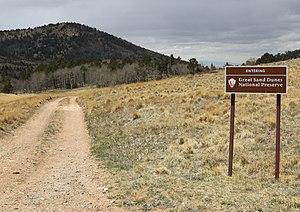
Le col Mosca – ou Mosca Pass en anglais – est un col du chaînon Sangre de Cristo, dans le Colorado, aux États-Unis. D'une altitude de 2 968 mètres, il s'atteint par l'ouest via un sentier de randonnée situé dans le comté d'Alamosa et protégé au sein de la réserve nationale des Great Sand Dunes, tandis que par l'est on y accède par une route non goudronnée relevant du comté de Huerfano et de la forêt nationale de San Isabel.